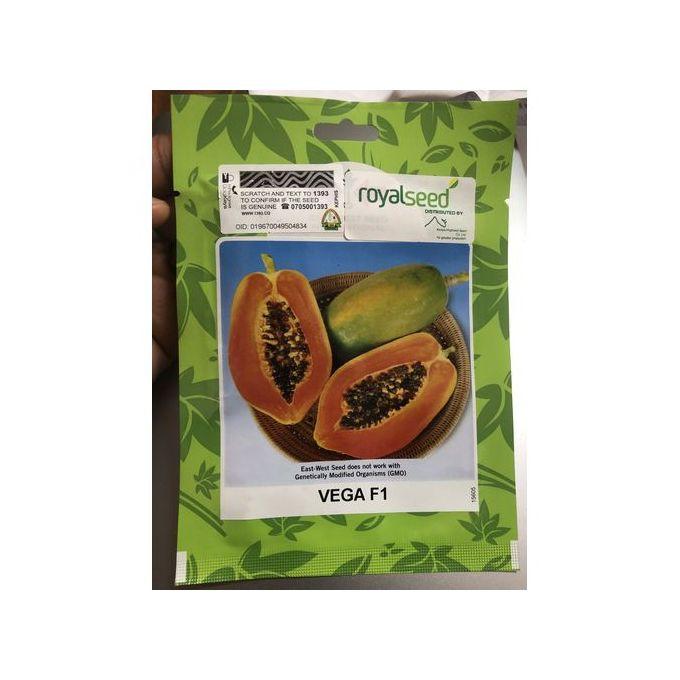
Mbegu fupi ya papai inauzwa dukani zikiwa ndani ya kifungashio, zinazosifika kwa ubora wake wa kuzaa matunda mengi na hatimaye mkulima kujipatia kipato cha kujikimu na maisha.